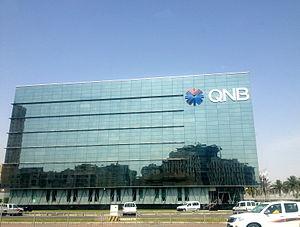
La Qatar National Bank est une banque du Qatar dont le siège est à Doha. Elle est cotée en Bourse et opère dans plus de 31 pays à travers le monde avec plus de 4 300 agences et bureaux de représentation à son nom. QNB Group est la première banque du Moyen-Orient et d'Afrique et bénéficie d’une notation de premier ordre auprès des principales agences. Il compte en 2016 plus de 20 millions de clients et 28 000 employés sur 31 pays.